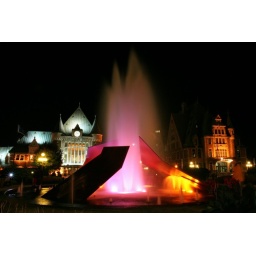
The colorful train station in front of the train station in Quebec City.